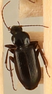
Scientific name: Calathus advena
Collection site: Rocky Mountains NEON (RMNP), plot RMNP_014